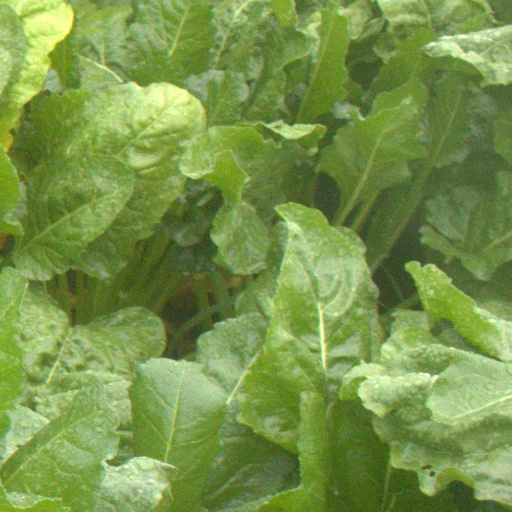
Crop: sugar beet